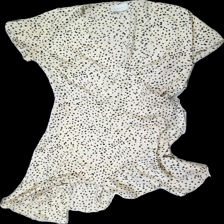
View: front
Type: Dress
Category: Ladies
Brand: Not in the list
Brand text on label: Neo noir
Colors: Black, Beige
Material: 100% Polyester
Pattern: Dots
Cut: Regular
Price range: 50-100
Recommended usage: Reuse
Description: Beige dress with dots